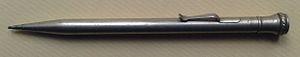
l'Eversharp de Charles R. Keeran
Un portemine, pousse-mine, crayon à mine, crayon mécanique ou crayon automatique, est un instrument pour écrire qui utilise des mines comme un crayon mais n'ayant pas besoin d'être taillé si la mine est très fine et pouvant généralement être rechargé. En France, le nom de la marque Criterium — propriété de Bic depuis 1983 — est passé dans le langage courant pour désigner un portemine. La mine est glissée dans un tube en forme de crayon et retenue par un dispositif mécanique ou automatique qui permet de la pousser au fur et à mesure de son usure.